Intef II

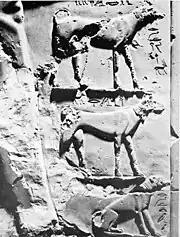
The dogs of Intef II on his funerary stele, Egyptian Museum, Cairo.

Wahankh Intef II (also Inyotef II and Antef II) (died 2063 BC) was the third ruler of the Eleventh Dynasty of Egypt during the First Intermediate Period. He reigned for almost fifty years from 2112 BC to 2063 BC. His capital was located at Thebes. In his time, Egypt was split between several local dynasties. He was buried in a saff tomb at El-Tarif.